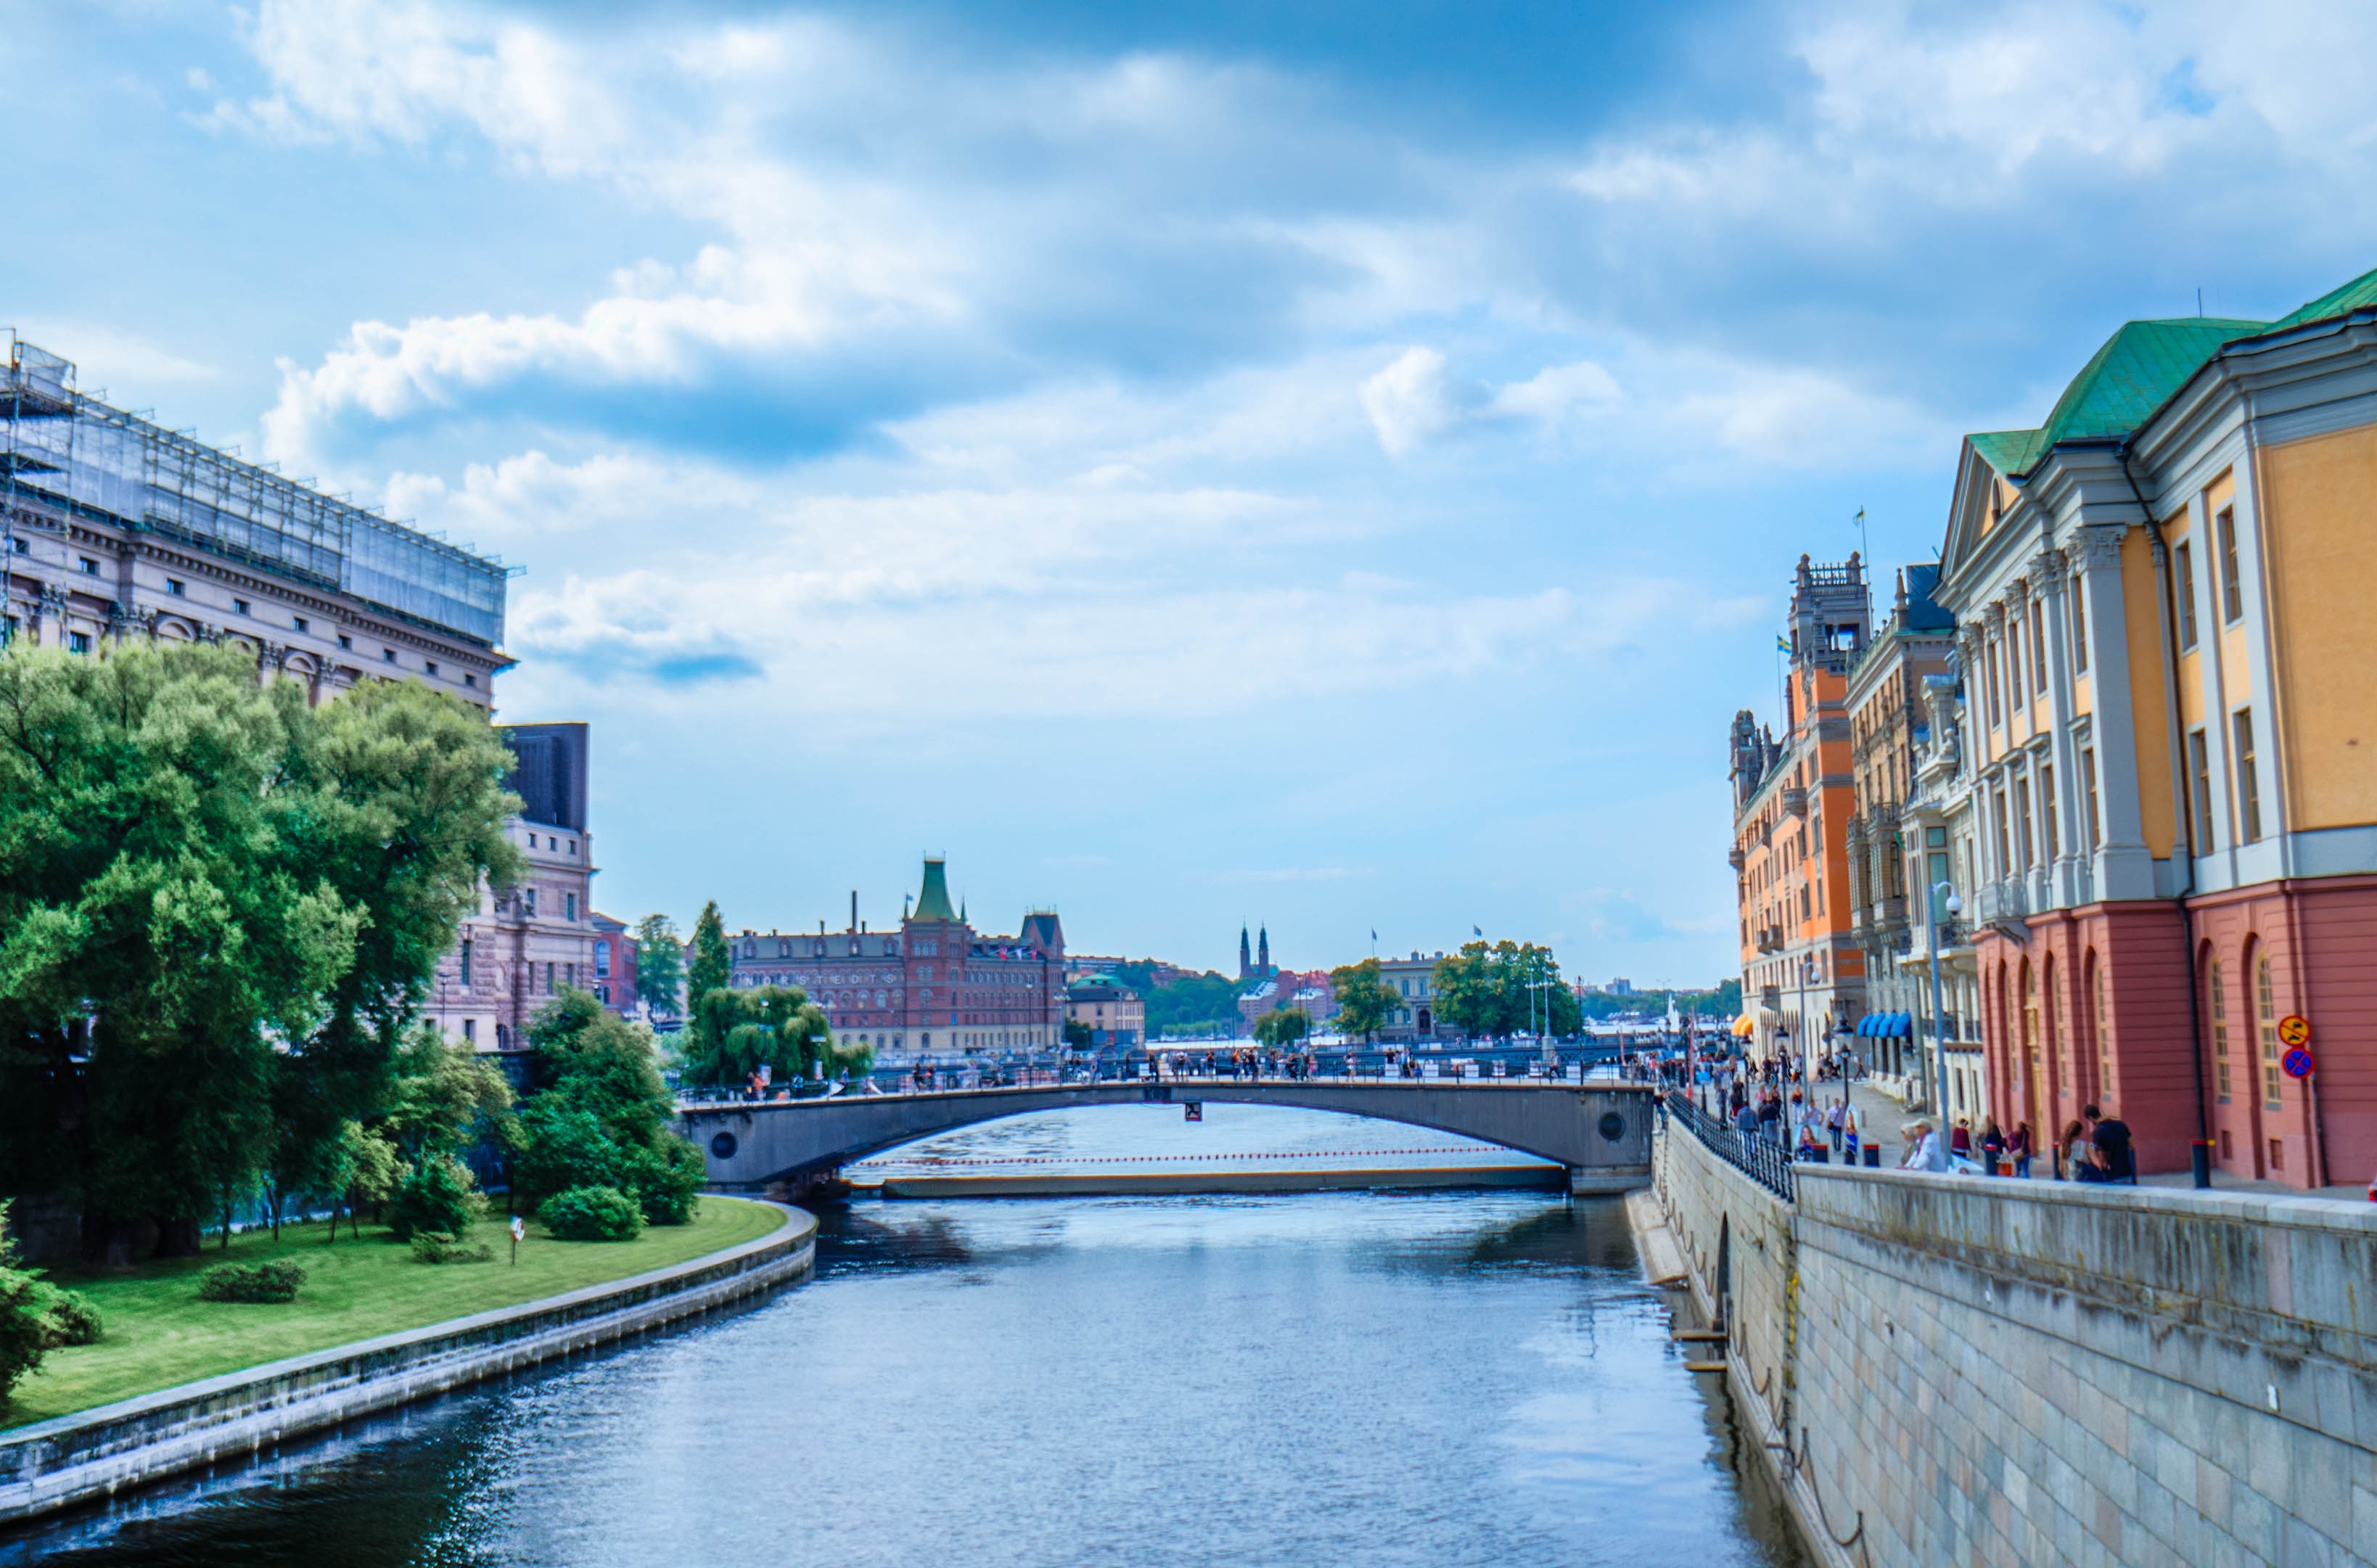
landscape, outdoor, architecture, bridge, town, old, urban, river, canal, cityscape, summer, vacation, europe, scenic, scenery, landmark, tourism, waterway, body of water, sweden, beautiful, estate, stockholm, stan, scandinavia, landform, gamla, geographical feature